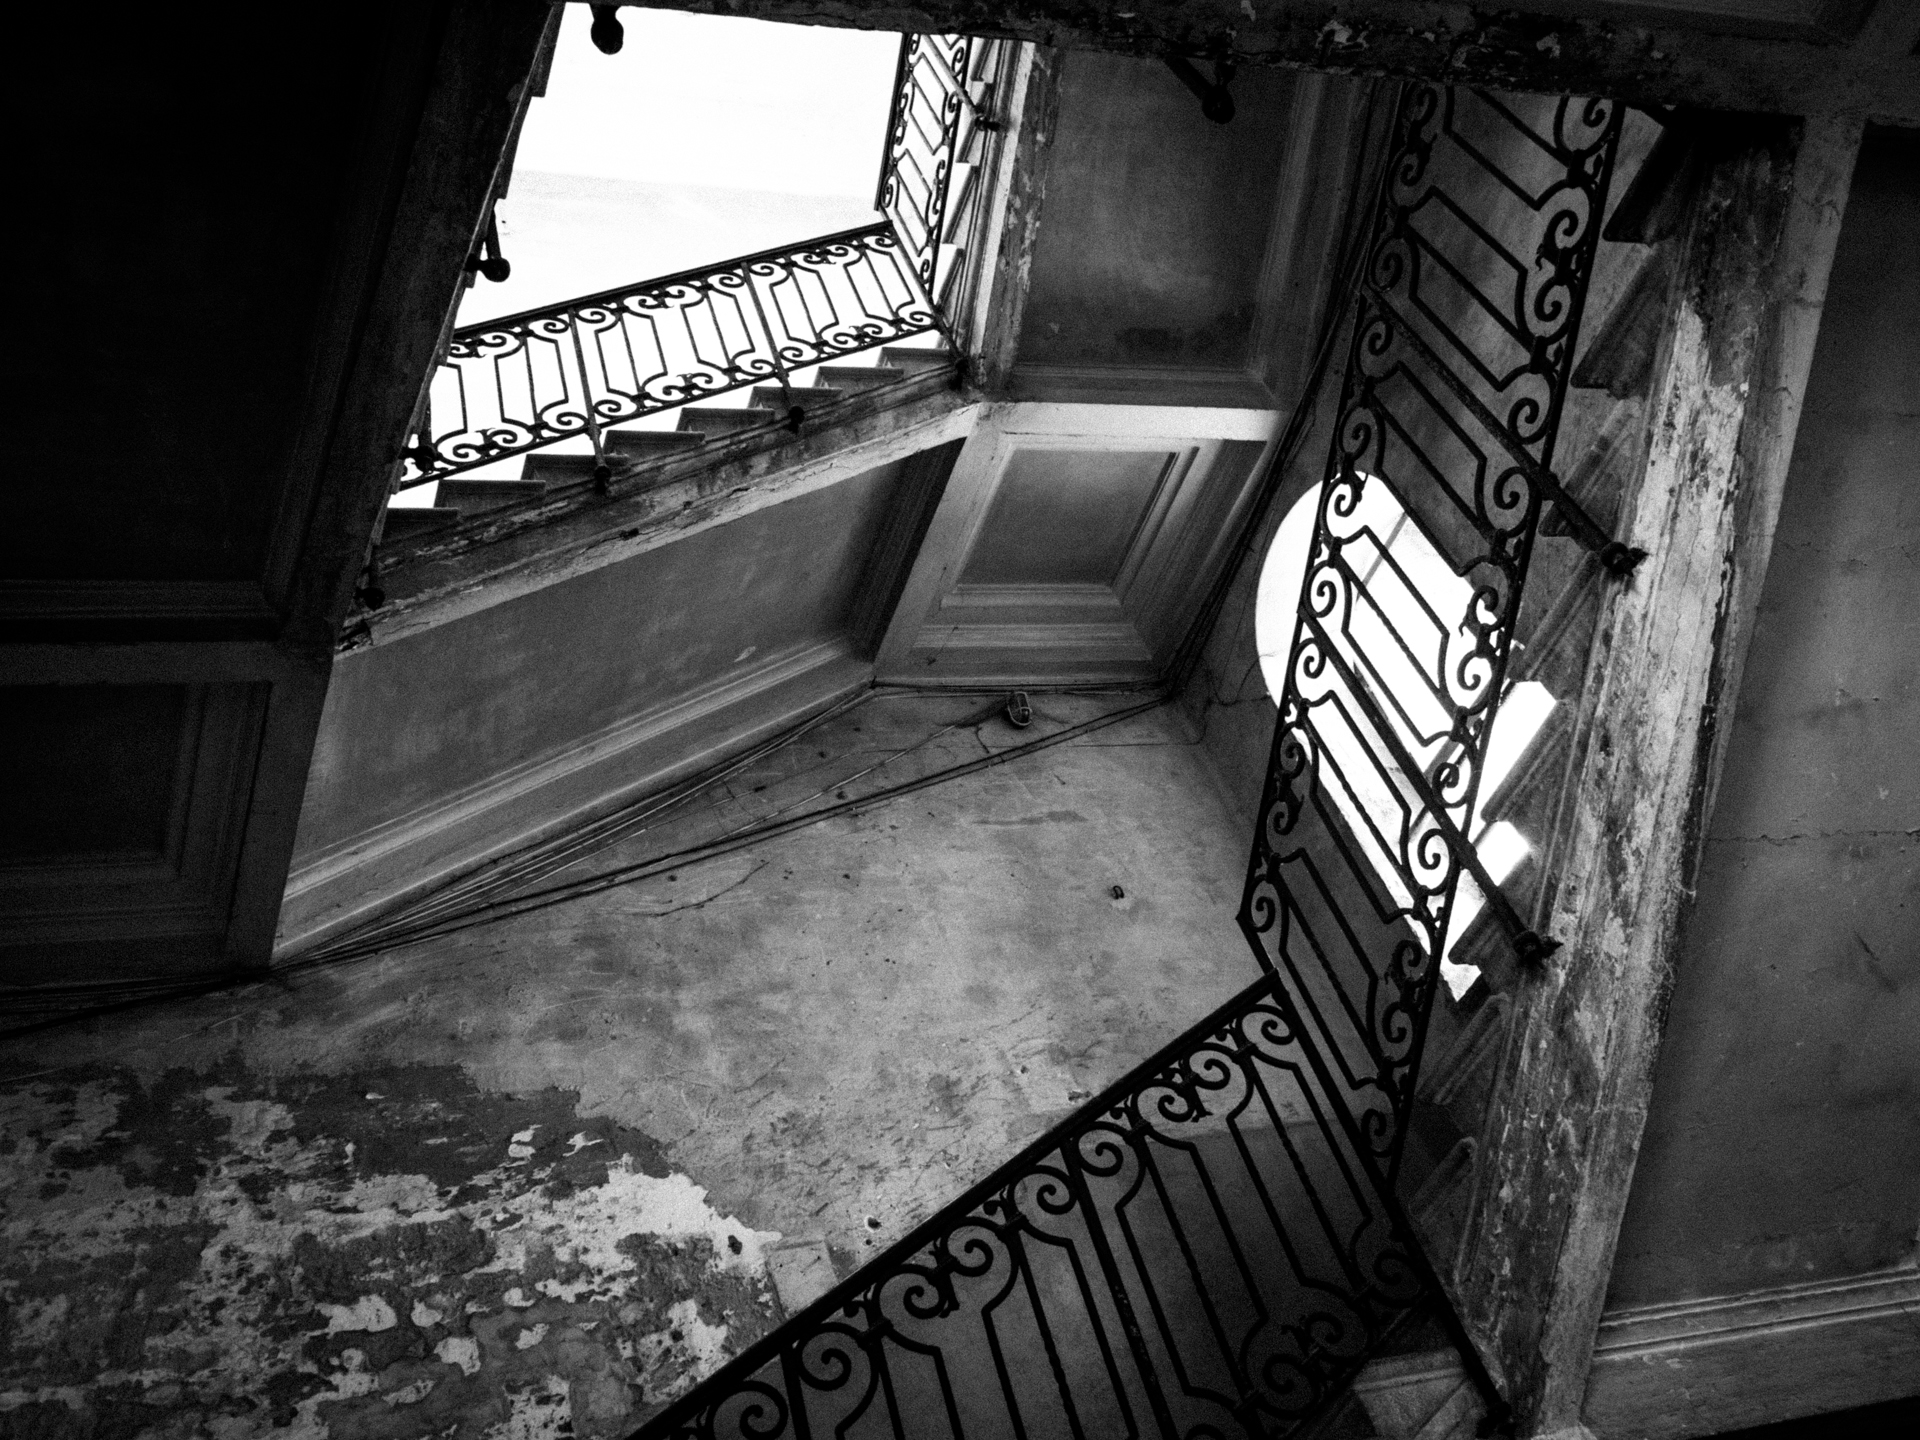
light, black and white, white, street, photography, window, alley, darkness, black, monochrome, reflex camera, digital camera, photograph, venise, italie, shape, venetie, monochrome photography, digital slr, film noir, single lens reflex camera